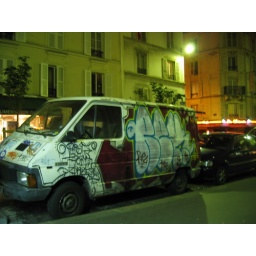
The only photo I took anywhere near our hotel (and it's blurry). This van was parked near a fruit shop.